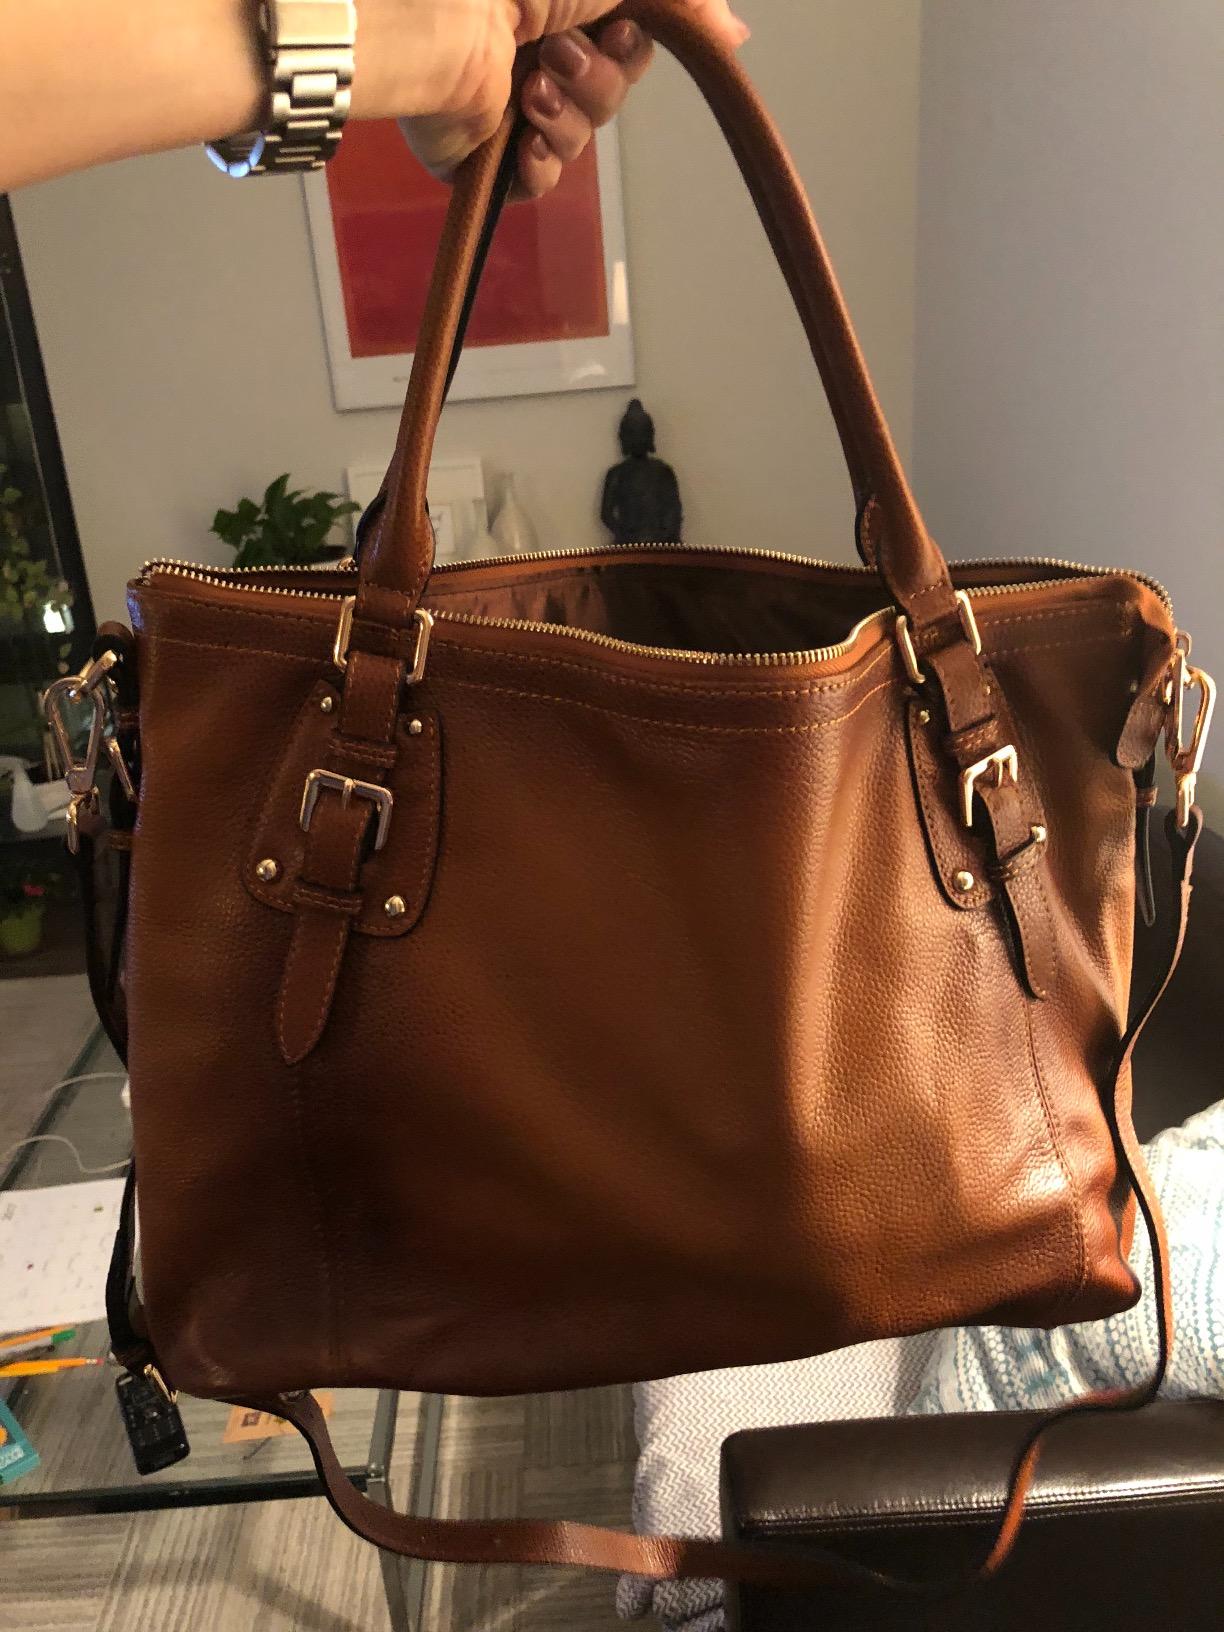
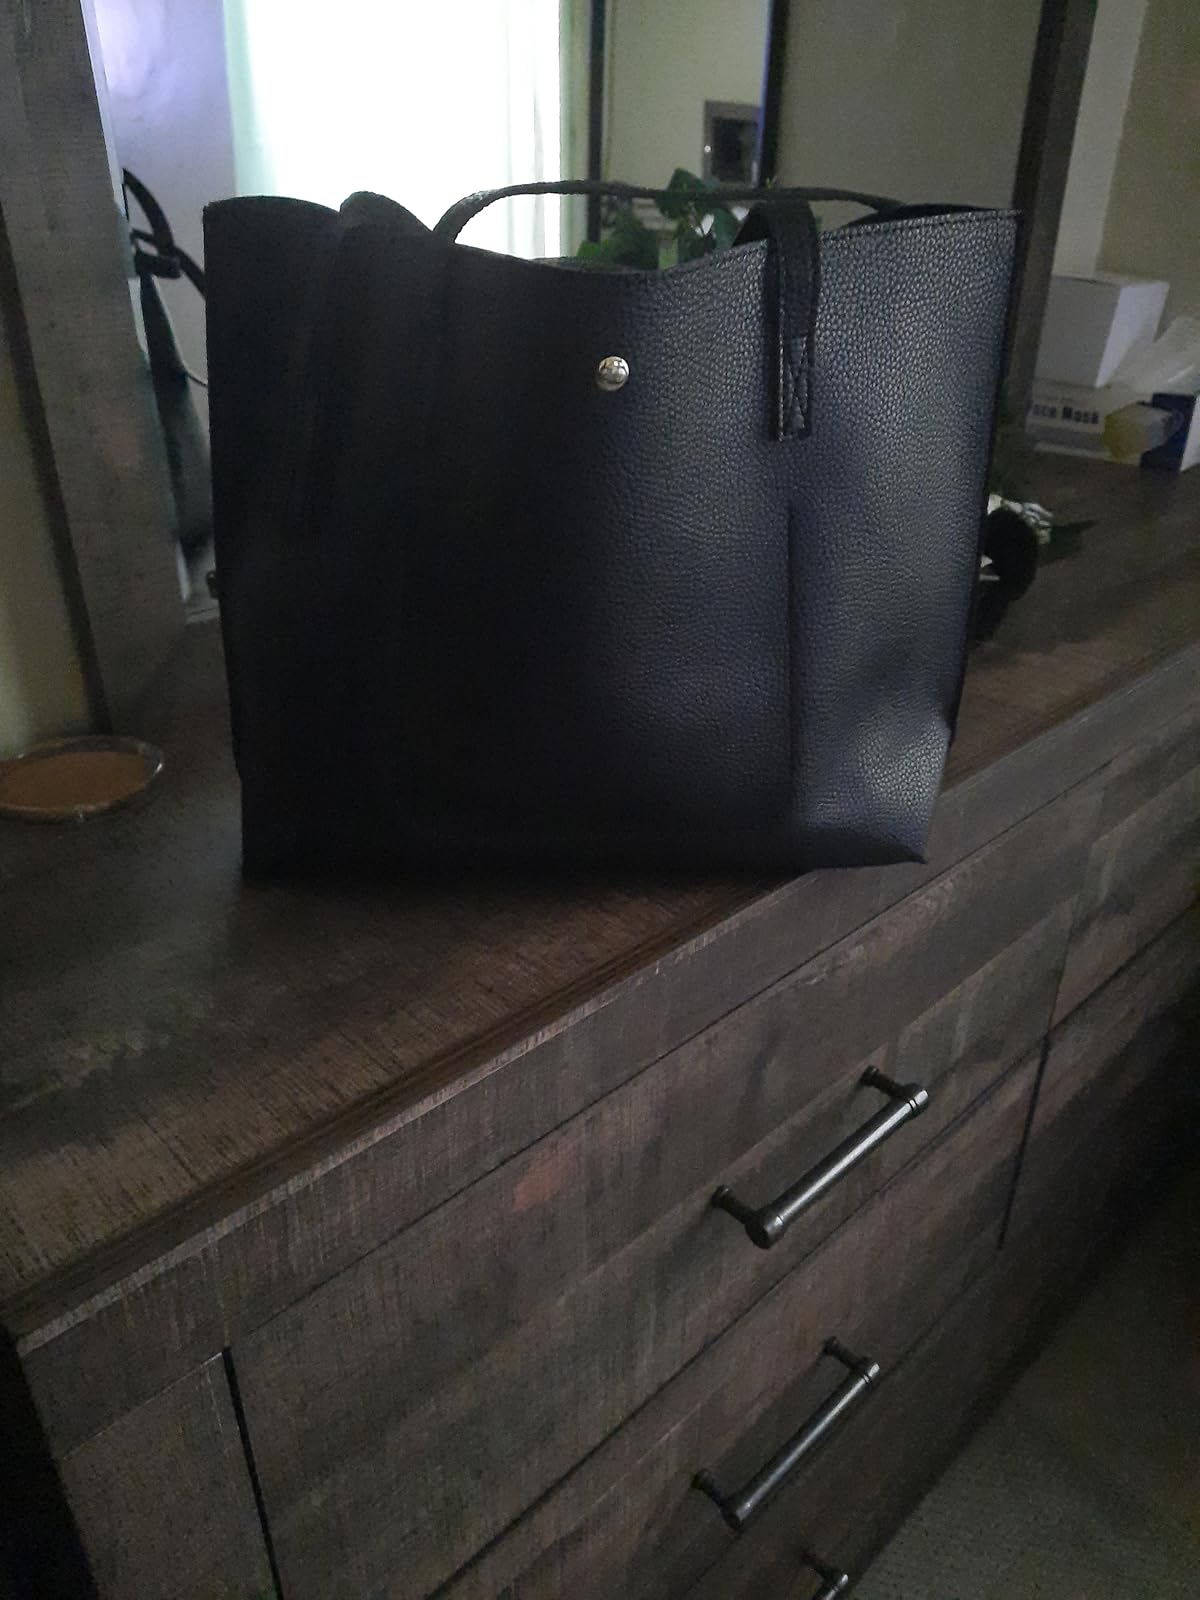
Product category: accessories_handbag
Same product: no